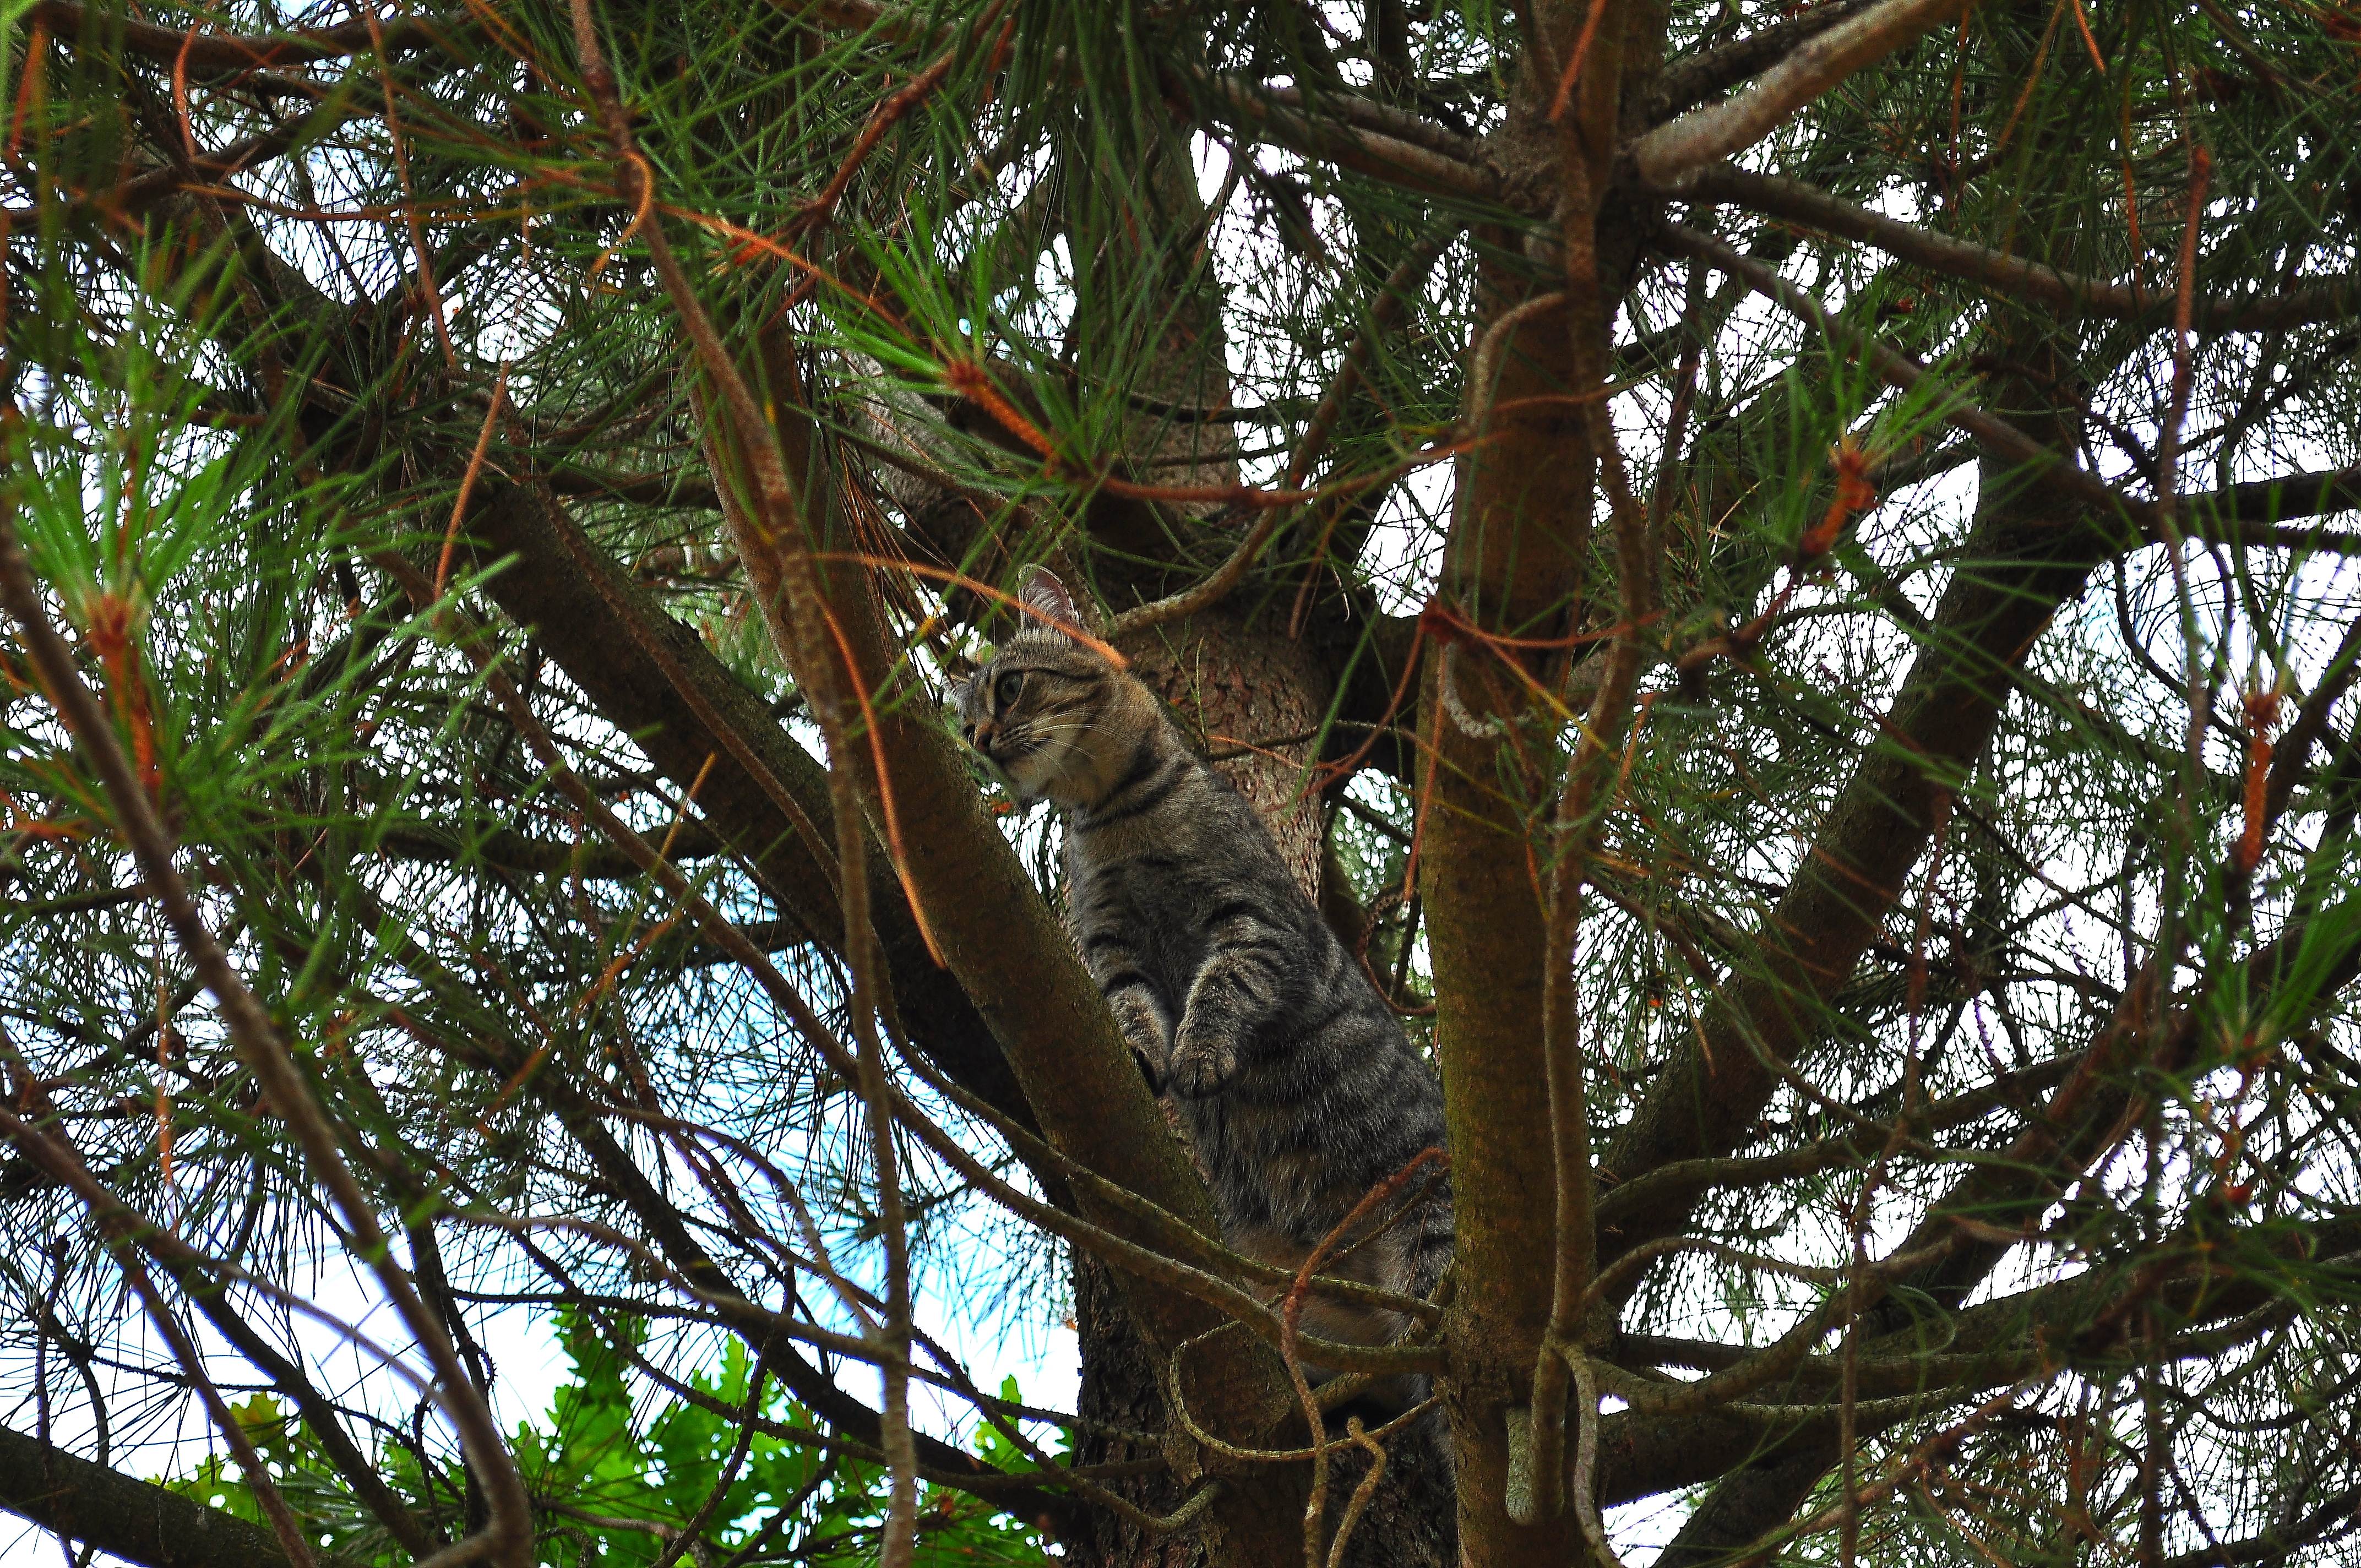
tree, nature, branch, wildlife, jungle, macro, fauna, cats, animals, rainforest, naturaleza, gatos, nikond90, ggl1, animales